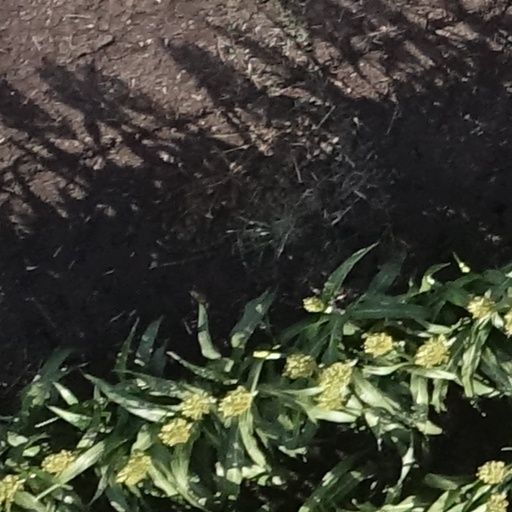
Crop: sorghum